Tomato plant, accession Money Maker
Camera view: tilt-top (135 deg); turntable rotation: 180 degrees
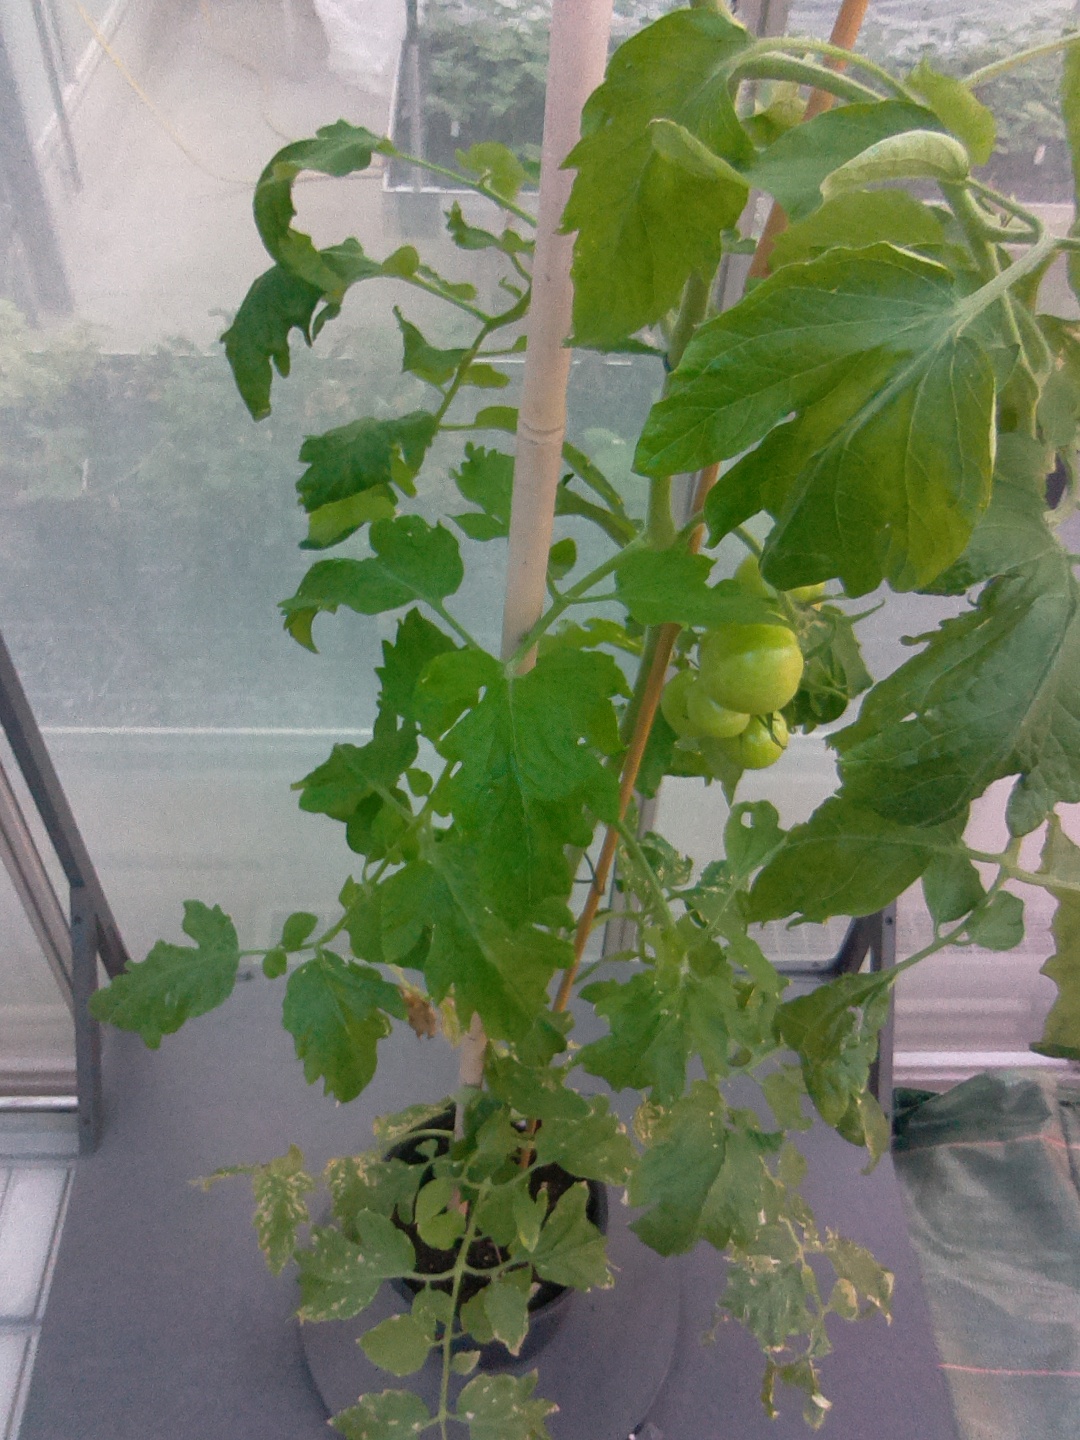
BBCH growth stage 74: 40%-50% of final fruit size